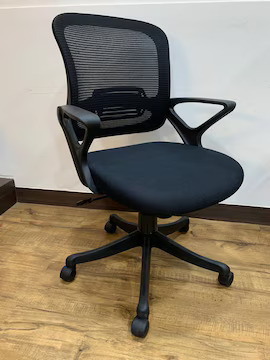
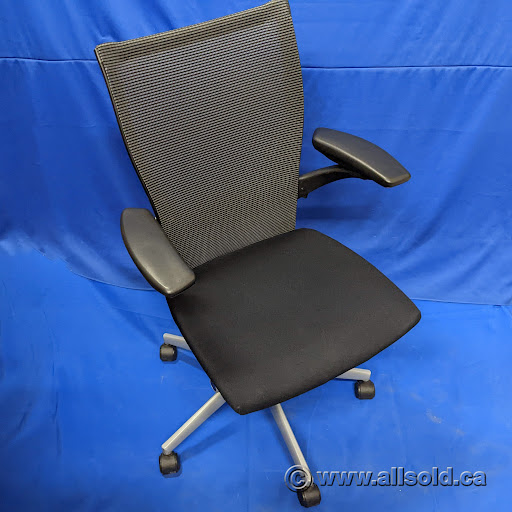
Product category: items_chair
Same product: no